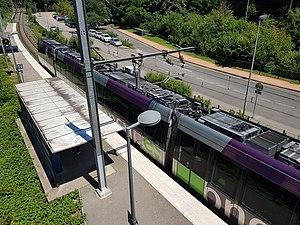
Gare du Méridien, Charbonnières-les-Bains, France